Chris Albright

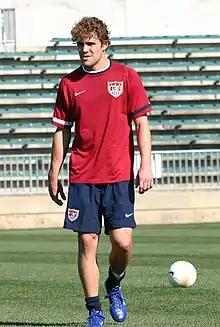
Albright at a United States practice in 2006

Christopher John Albright (born January 14, 1979) is an American former professional soccer player and current general manager for Major League Soccer club FC Cincinnati.